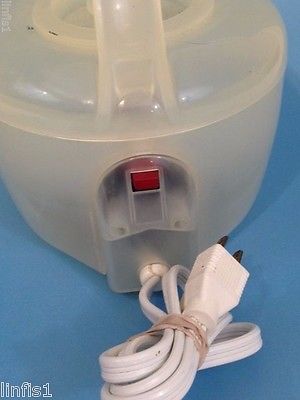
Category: kettle